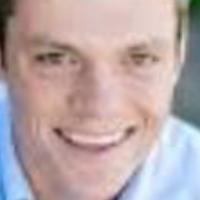
Age group: age 21-30